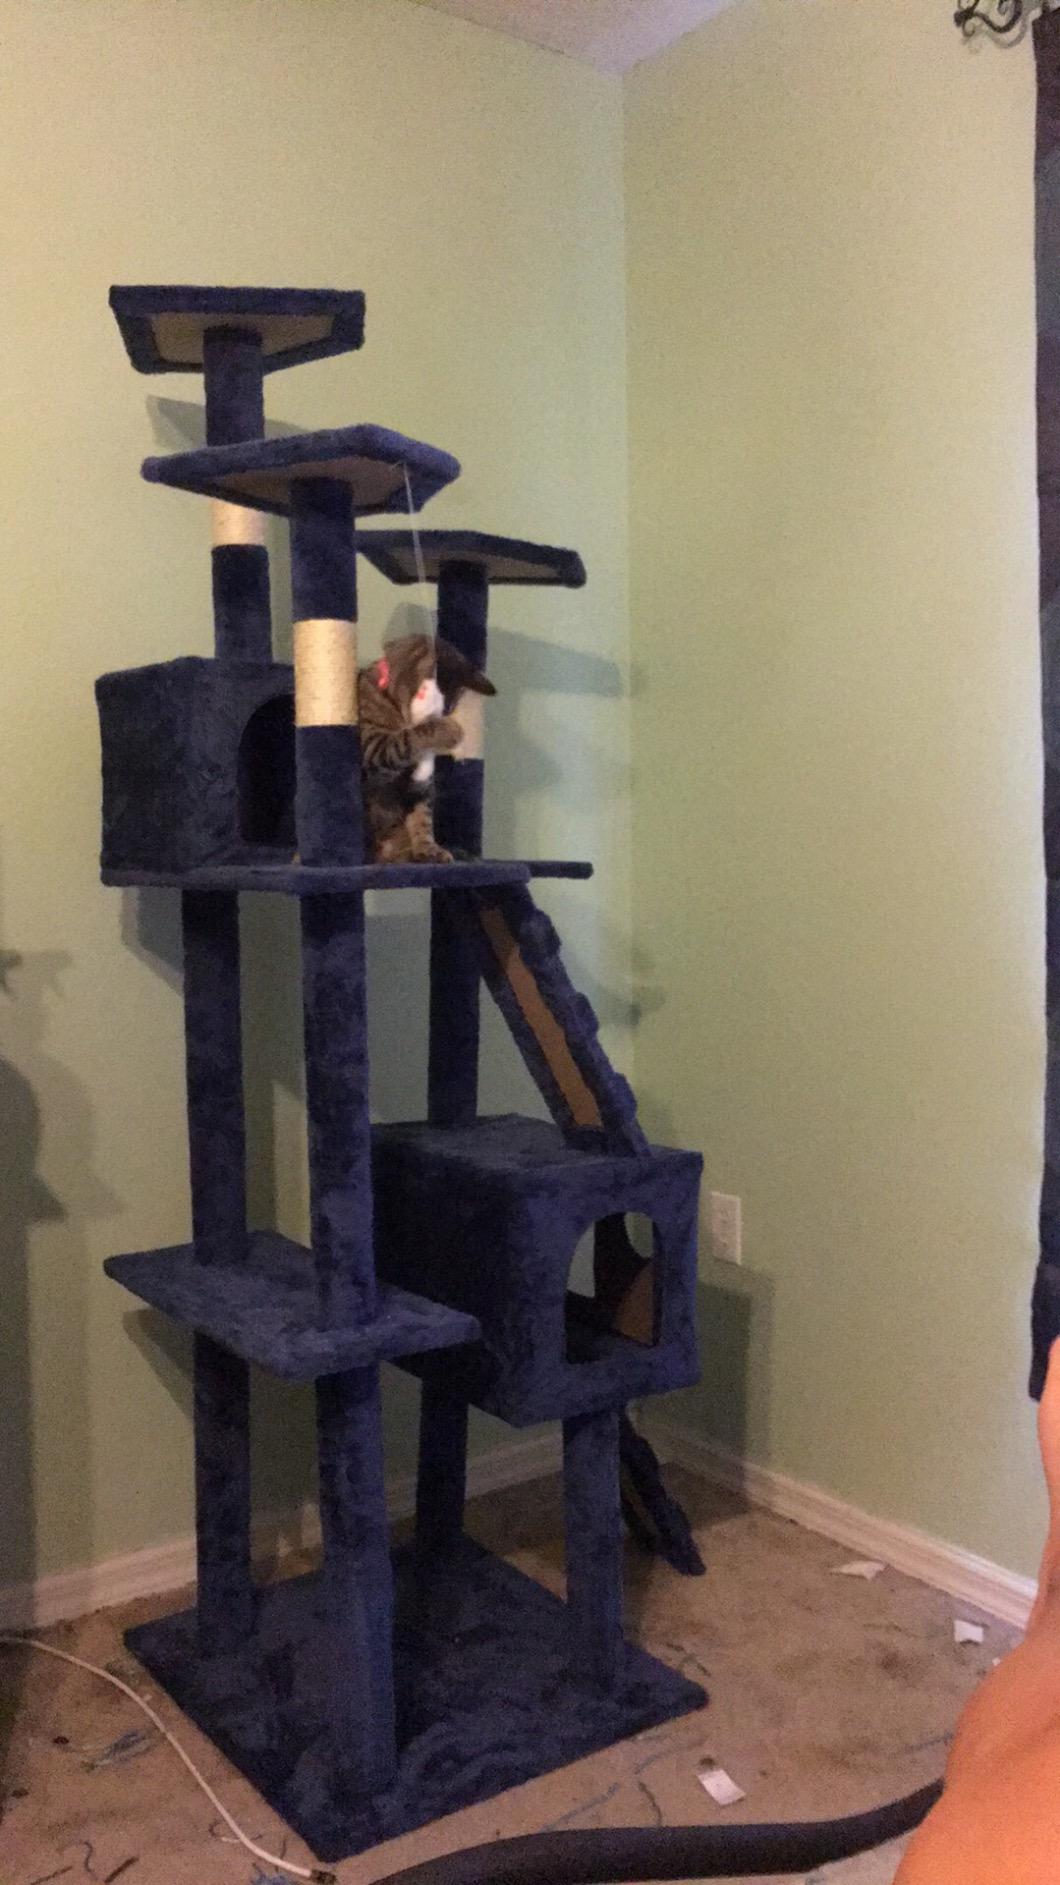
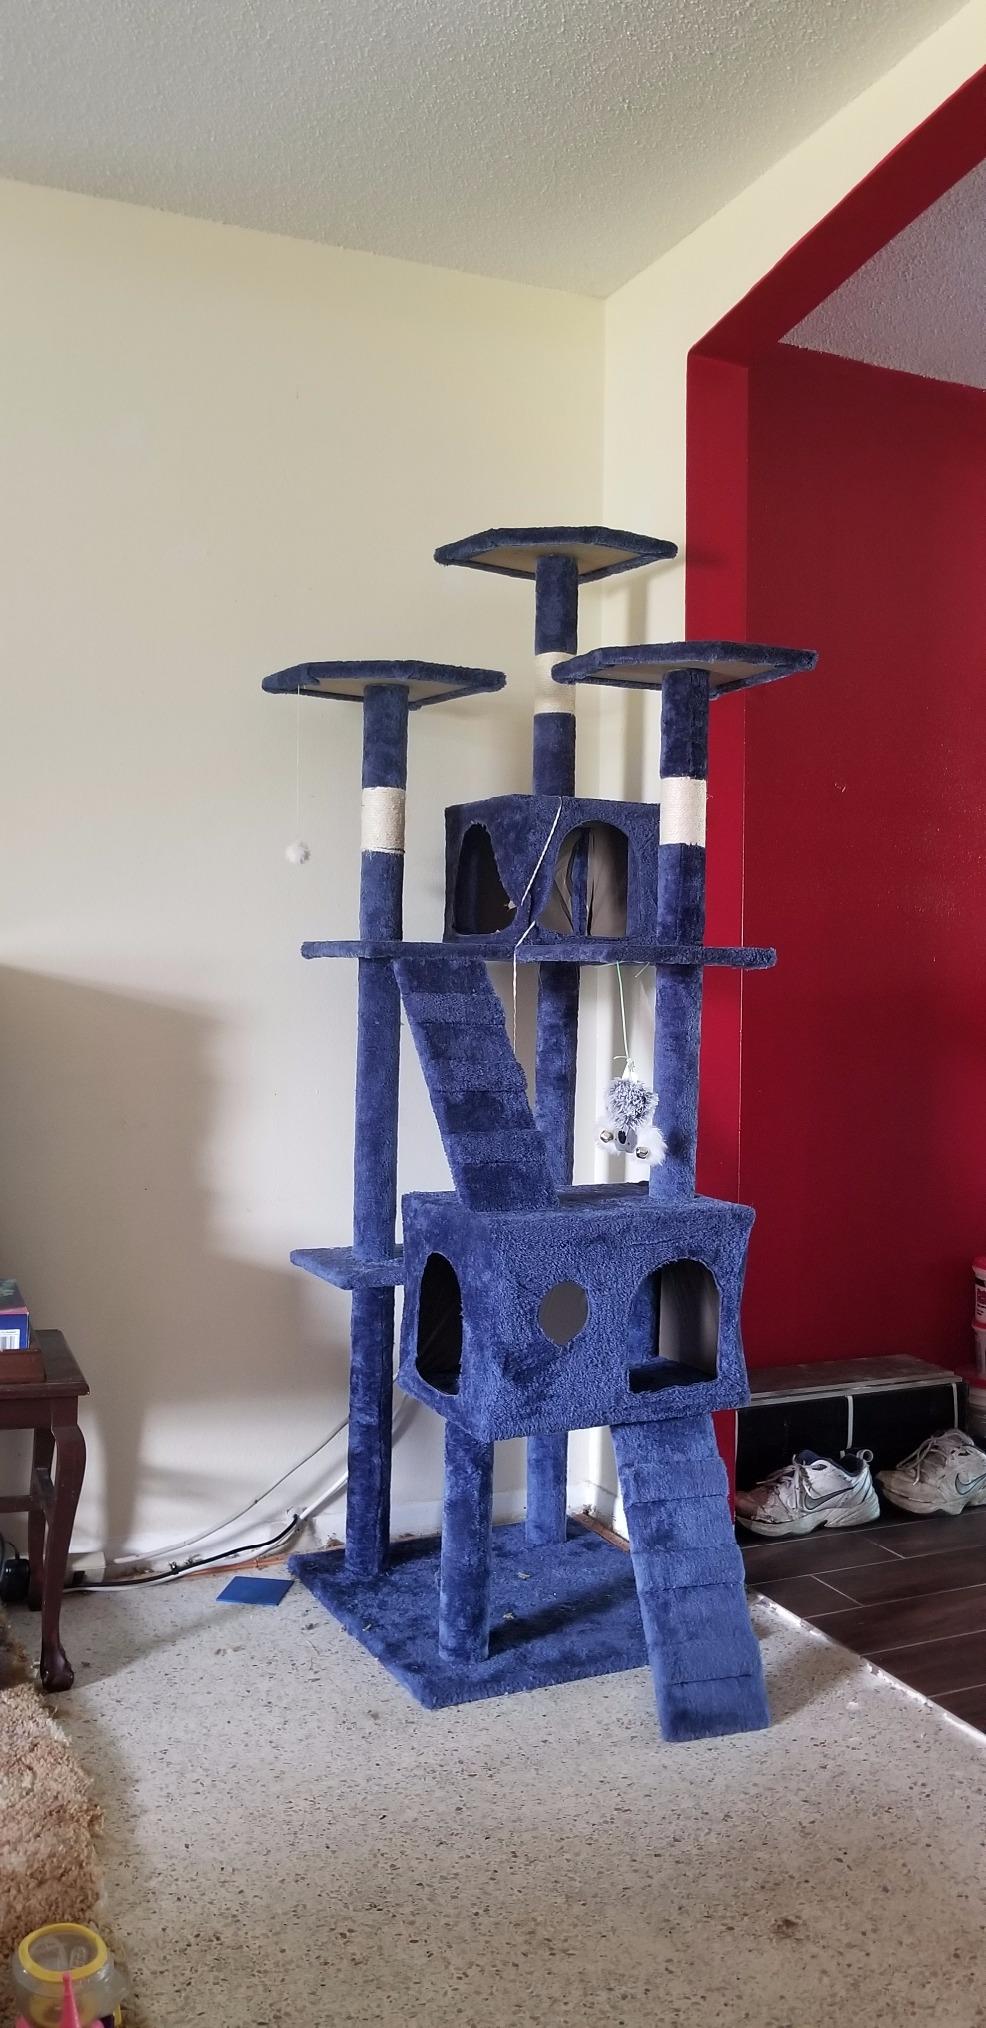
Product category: items_cat tree
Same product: yes